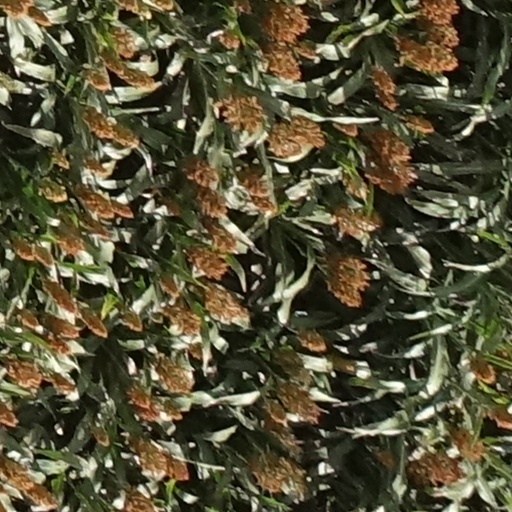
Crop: sorghum